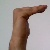
The image shows a hand gesture representing a space in Indian Sign Language.